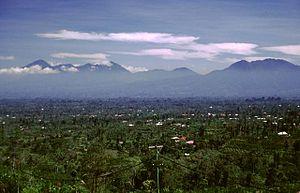
Le Bratan, aussi appelé Buyan-Bratan, caldeira de Catur ou caldeira de Tjatur, est une caldeira d'Indonésie située sur Bali. De forme allongée avec onze kilomètres de longueur pour six kilomètres de largeur, elle contient trois lacs : le lac Bratan, le lac Buyan et le lac Tamblingan. Ses rebords ouest, nord et est sont visibles sous la forme d'un escarpement culminant au Penggilingan avec 2 153 mètres d'altitude tandis que son rebord Sud est masqué par des cônes volcaniques qui s'avancent jusqu'à l'intérieur de la caldeira.